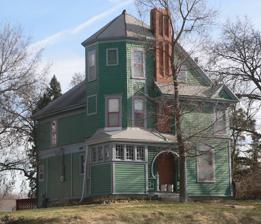
Building: Burns House (Yankton, South Dakota)
Country: United States of America
Year built: 1886
United States historic place Burns House U.S. National Register of Historic Places The house in 2010 Show map of South Dakota Show map of the United States Location 816 Pine Street, Yankton, South Dakota Coordinates 42°52′39″N 97°23′18″W / 42.87750°N 97.38833°W / 42.87750; -97.38833 ( Burns House ) Area less than one acre Built 1886 ( 1886 ) Architectural style Queen Anne NRHP reference No. 01000094 Added to NRHP February 9, 2001 The Burns House is a historic house in Yankton, South Dakota . It was built in 1886 for Robert Burns, a banker who served as the president of the Mortgage Bank. It was acquired by George Durand, the vice president of Yankton College , in the 1900s. Durand and his wife were art collectors. The house was designed in the Queen Anne architectural style , with a tower. It has been listed on the National Register of Historic Places since February 9, 2001. References